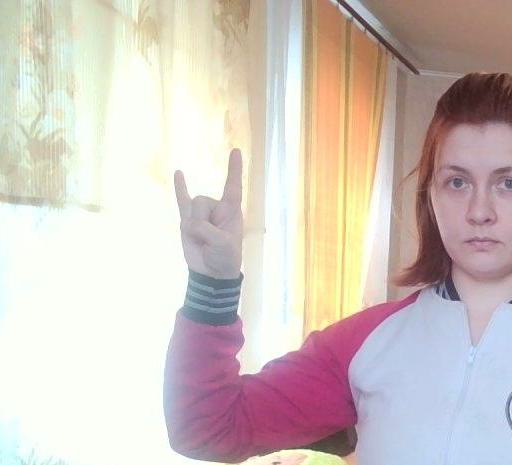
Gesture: rock